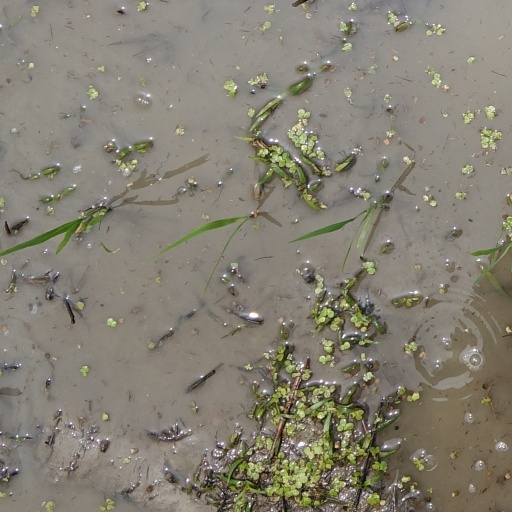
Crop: rice